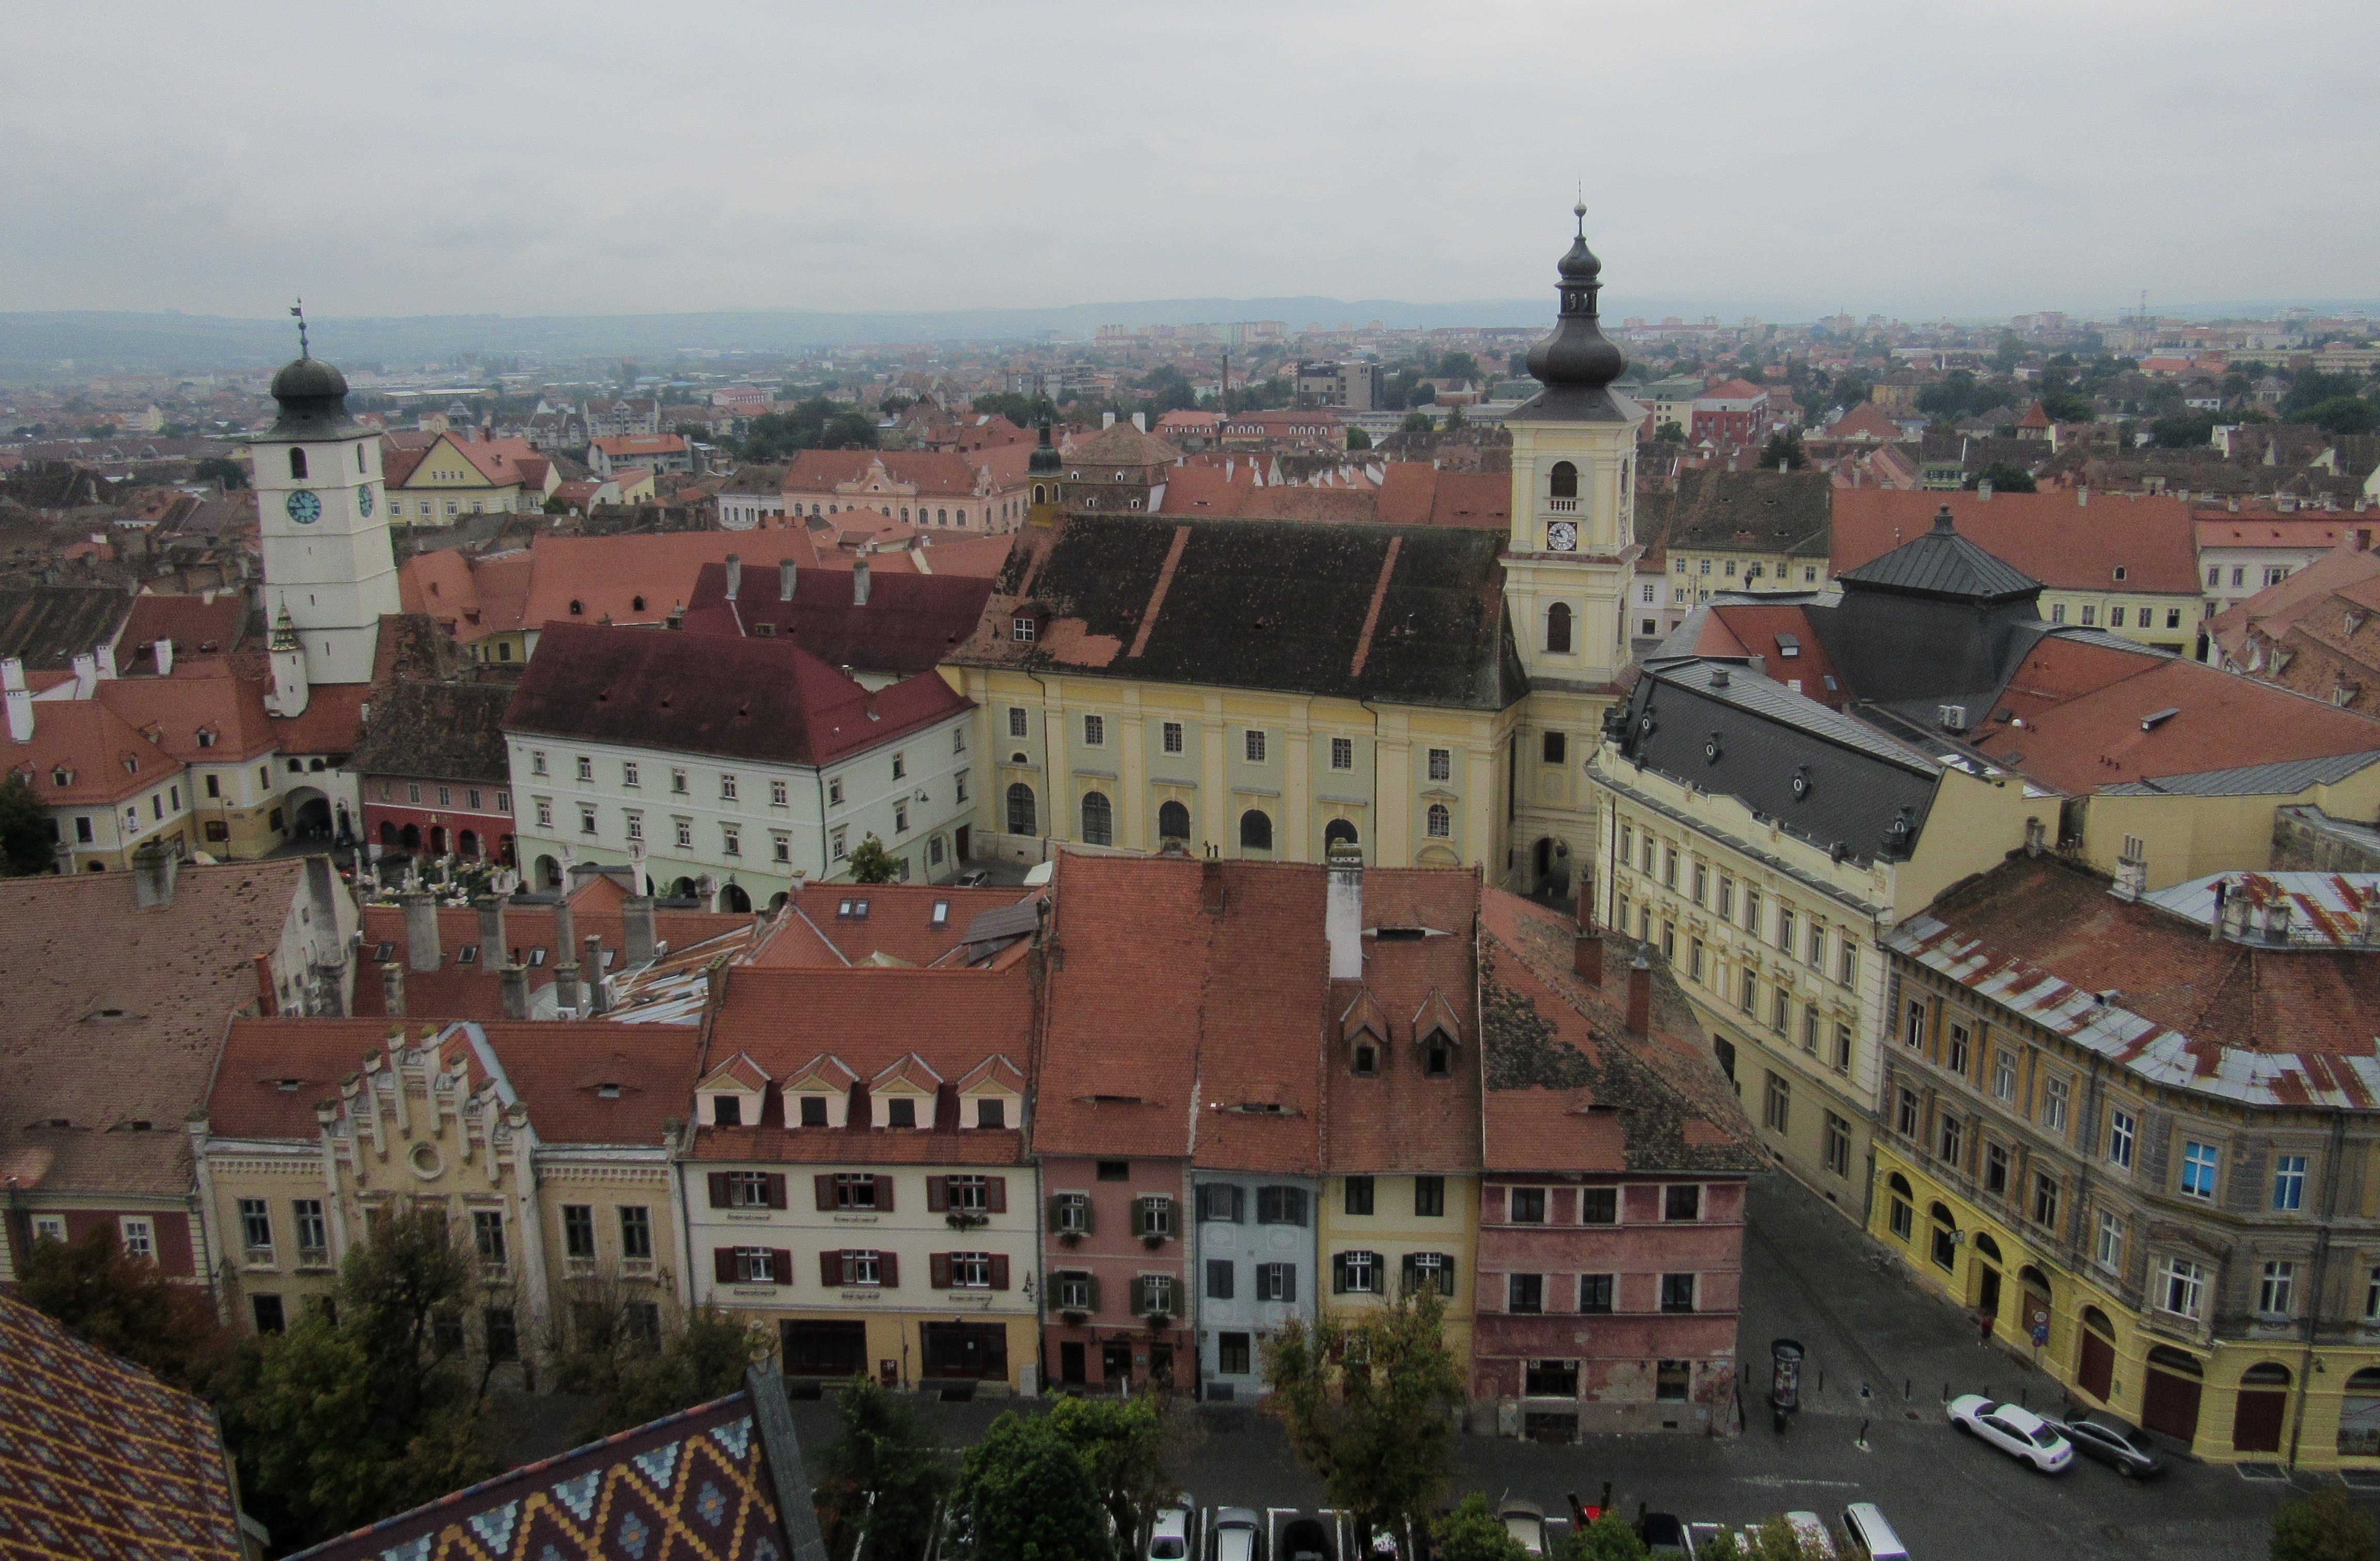
cloud, town, city, cityscape, panorama, downtown, plaza, landmark, old town, buildings, town square, romania, transylvania, neighbourhood, aerial photography, sibiu, inclement weather, historic site, human settlement